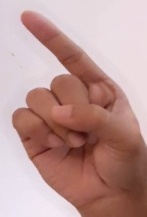
ASL sign: Z